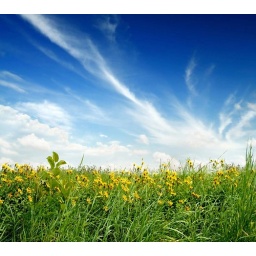
Under the azure sky, the green grass is waving in the breeze, and yellow flowers are smiling towards the sun.